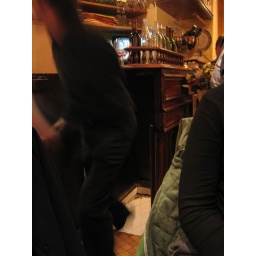
Yep, that's a (blurry) person emerging from underneath the bar counter!